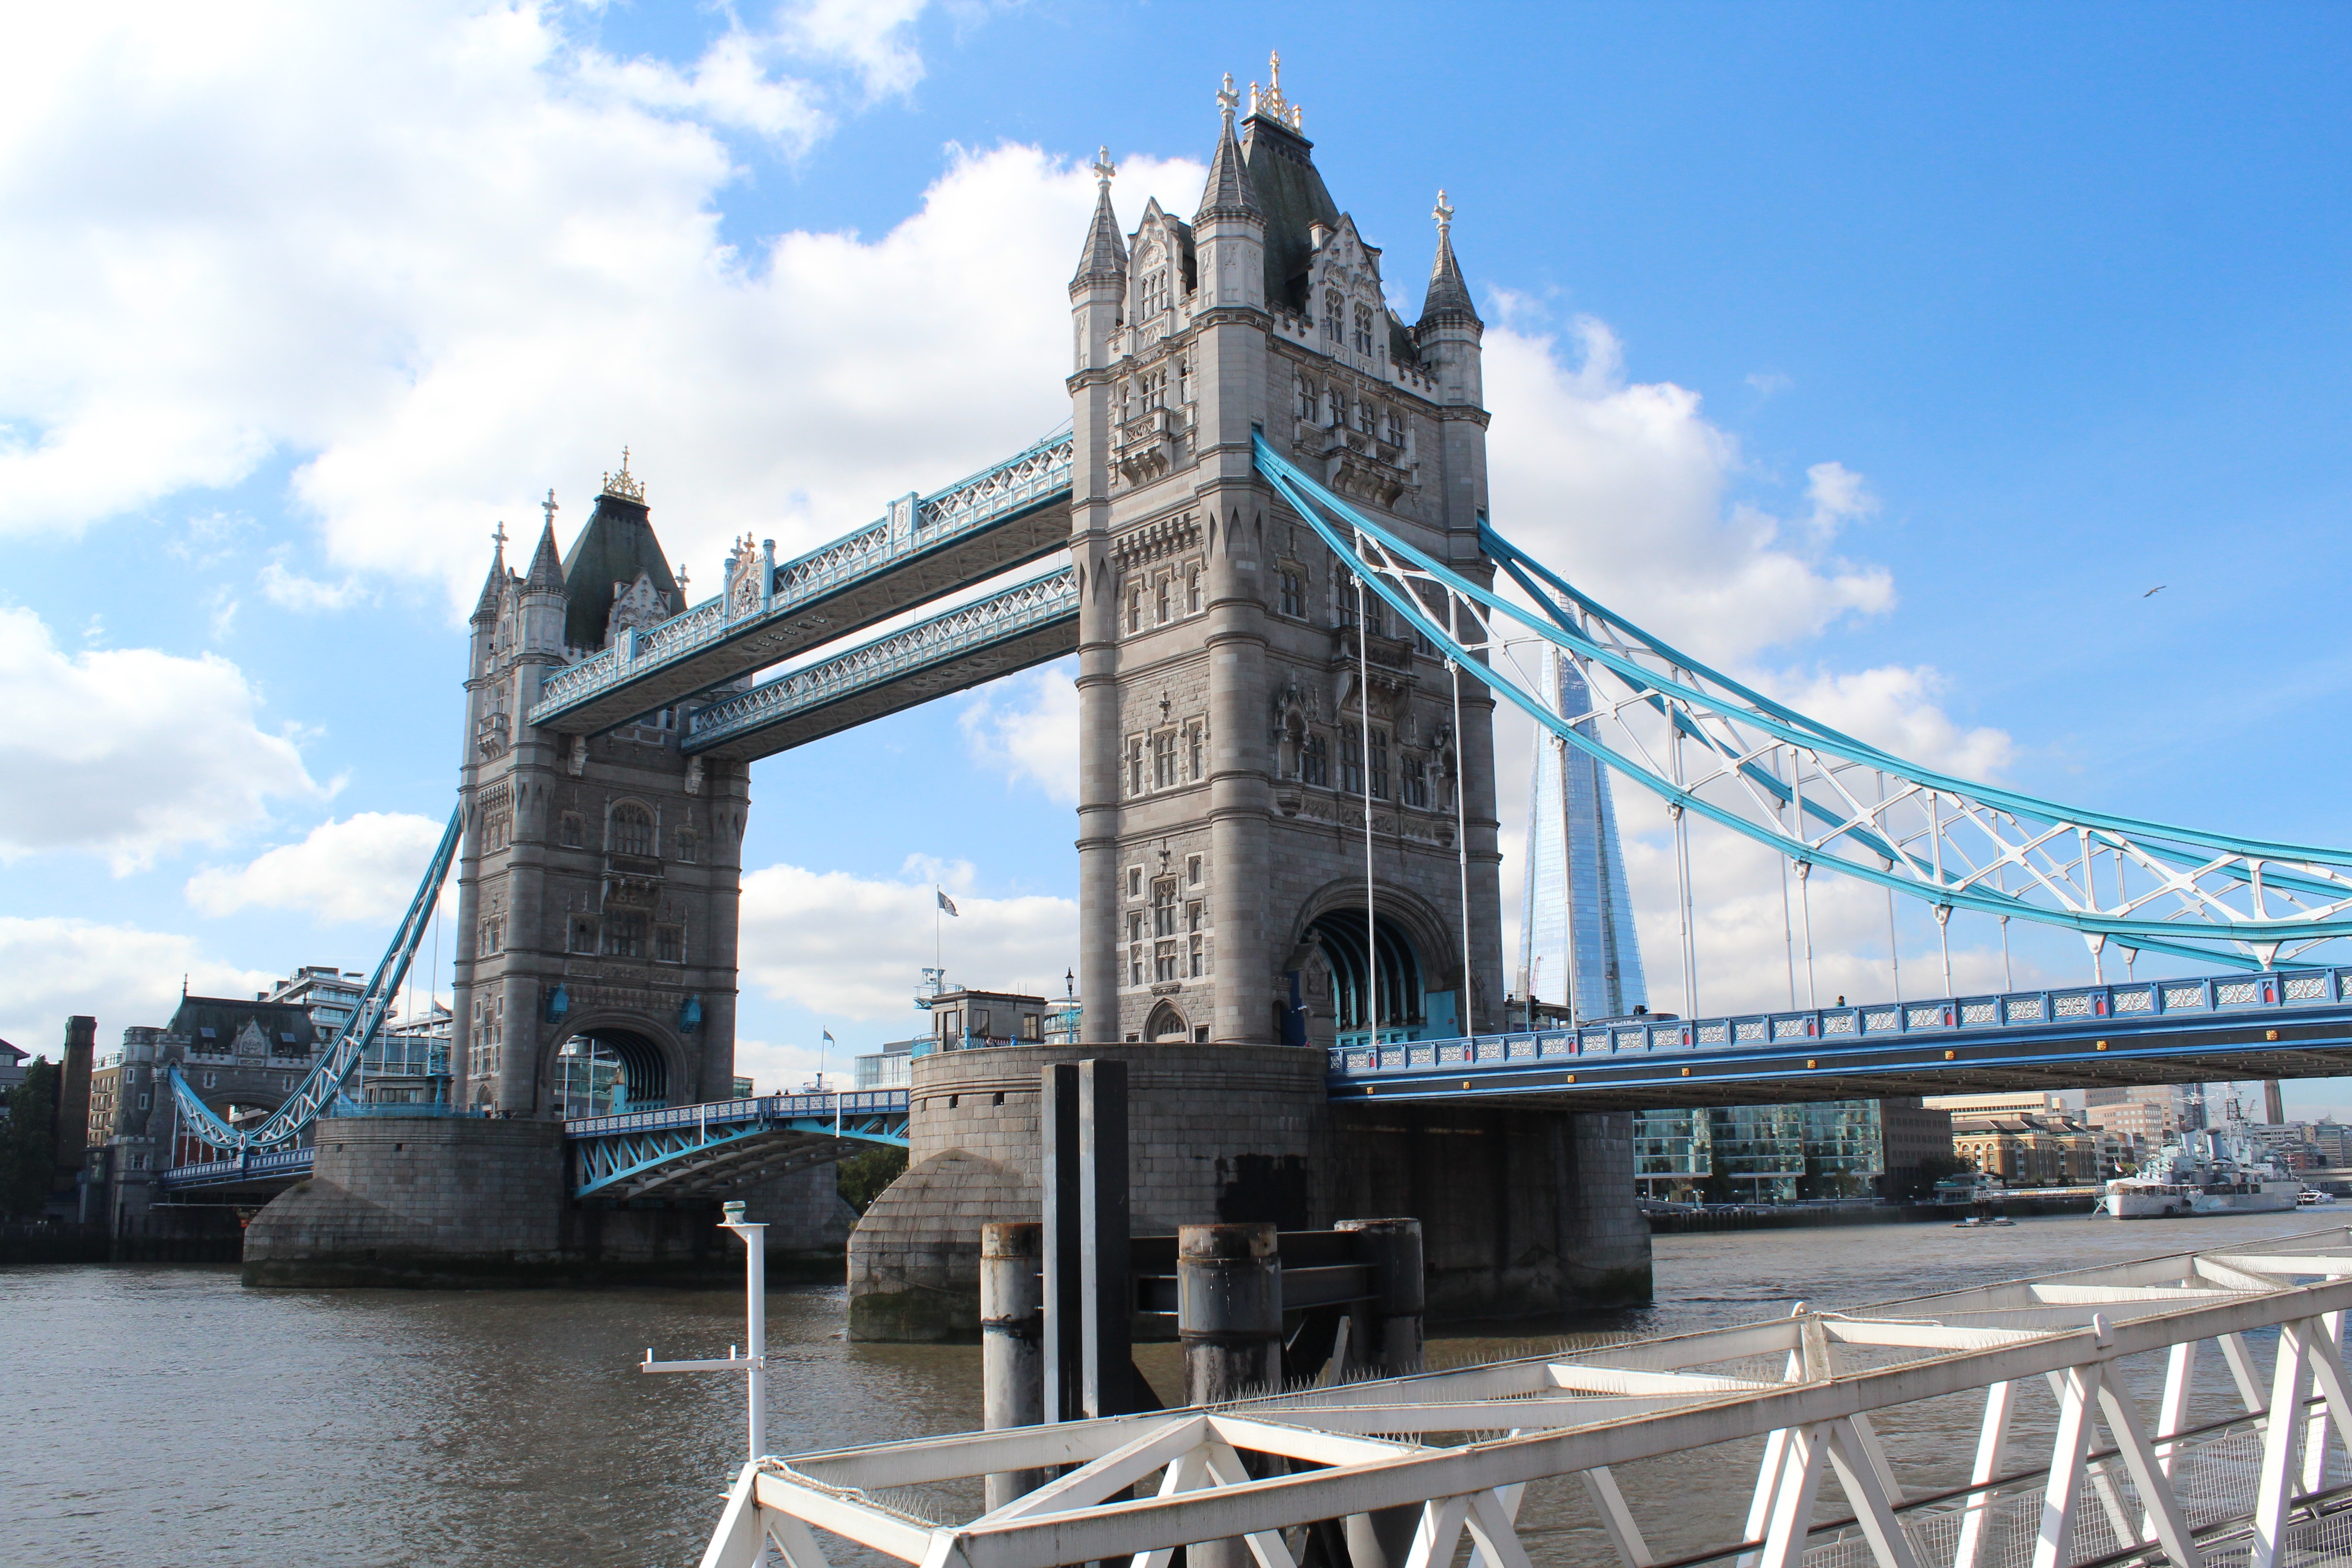
bridge, landmark, attraction, tourism, tower bridge, waterway, places of interest, london, united kingdom, river thames, cable stayed bridge, nonbuilding structure